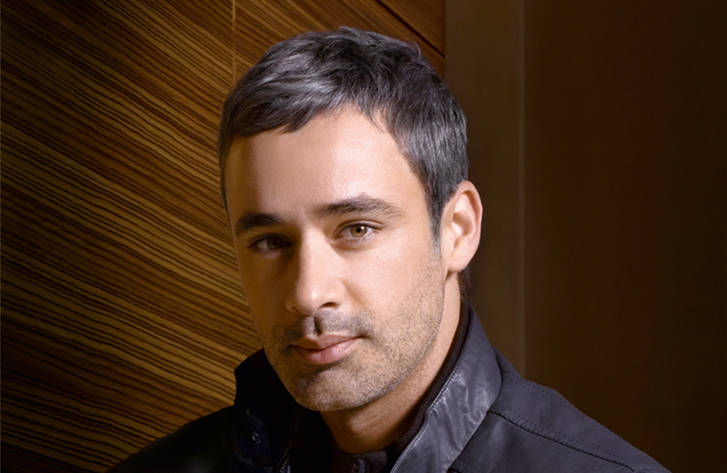
Gender: men